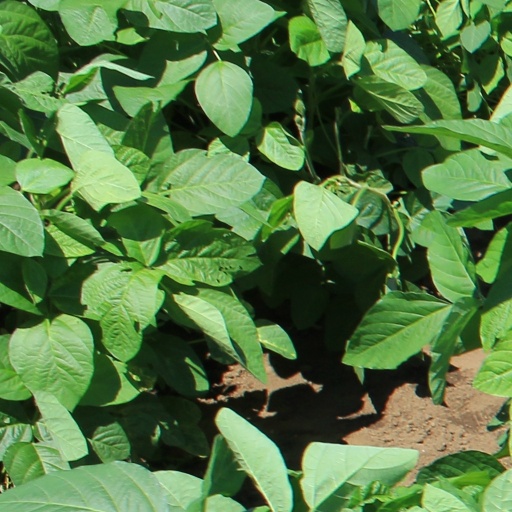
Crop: soybean